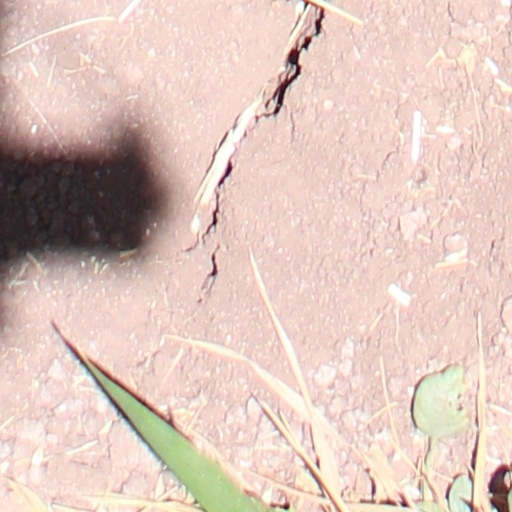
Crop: wheat